No. 66 Madhura Bus

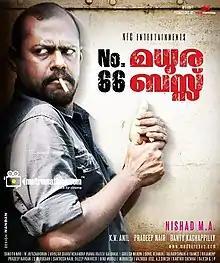
Movie Released

No. 66 Madhura Bus is a 2012 Malayalam road movie directed by M. A. Nishad and stars Pasupathy, Padmapriya, Mallika, Shwetha Menon and Makarand Deshpande in pivotal roles. The screenplay is by noted author K. V. Anil. A journey of love and revenge, the film's story unfolds amidst the travel of an interstate bus. M. A. Nishad, has earlier directed "Pakal", "Nagaram", "Aayudham", "Vairam" and quite recently "Best of Luck". M.Jayachandran composed the musical score for the film with lyrics written by Vayalar Sharathchandra Verma and Rajiv Alunkal.